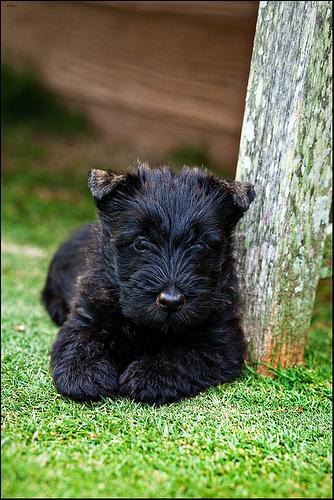
Breed: scottish terrier